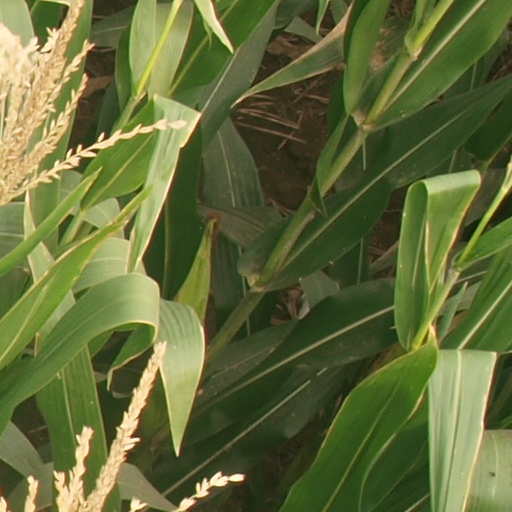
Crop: maize; corn